Tab (interface)

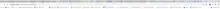
The tab bar on Chromium of a browser tab hoarder.

"Tab hoarding" is digital hoarding of web browser tabs. Users may accumulate tabs as reminders of tasks to research or complete (rather than using dedicated reminder software). They may use multiple browser windows to organize tabs or direct focus; however, leaving multiple windows open can exacerbate tab clutter.